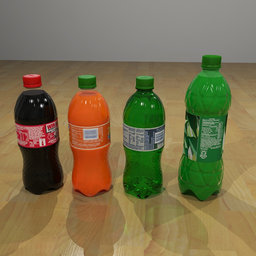
Label: plastic